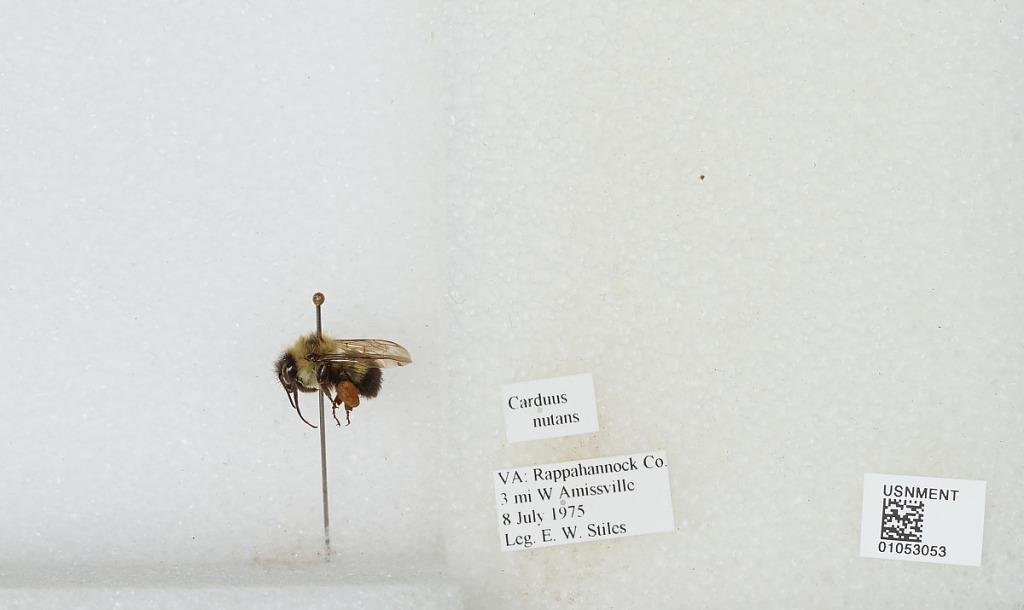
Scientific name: Bombus sp.
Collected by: E. Stiles
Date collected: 1975-7-8
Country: United States
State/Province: Virginia
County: Rappahannock
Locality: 3 miles West of Amissville
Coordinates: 38.6958, -78.0383